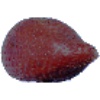
Label: Salak 1